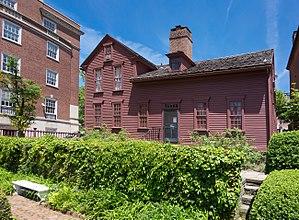
Stephen Hopkins, né le 7 mars 1707 à Providence et mort le 13 juillet 1785 dans la même ville, est un homme politique américain, signataire de la Déclaration d'indépendance des États-Unis en tant que représentant du Rhode Island. Il fut Chief Justice et gouverneur de la colonie anglais du Rhode Island et fut délégué de la colonie au Congrès colonial d'Albany de 1754, puis au Congrès continental de 1774 à 1776.